Tantura

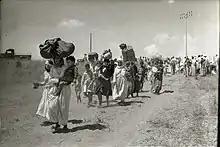
Expusion of the Tantura civilians, 1948.

In 1891, Baron Rothschild financed the development of a bottle factory in Tantura, as he planned to use the fine sand on the shore to manufacture glass bottles for the fledgling wine industry in Zikhron Ya'akov. A building was constructed under the supervision of Meir Dizengoff, a French glass specialist was brought in, dozens of workers were hired, and three ships were purchased to transport raw material and bottles. But, he abandoned the factory in 1895 after a string of failures.